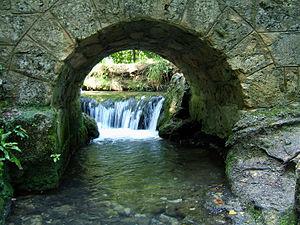
La chute d'eau de Urach, en allemand Uracher Wasserfall, se situe au sud de la ville de Bad Urach, dans le bassin de l'Erms. Le torrent à l'origine de cette chute d'eau est appelé Brühlbach; il prend naissance sur le plateau du Jura souabe. Au bord du plateau du Jura souabe, le cours d'eau chute dans le vide sur 37 m avant de retomber sur un rocher calcaire pour continuer à dégringoler le long de la paroi calcaire sur 50 m supplémentaires. En fonction du débit, le torrent forme différents bras qui se rejoignent au pied de la chute, puis il se jette dans le Maisental, un affluent de l'Erms.